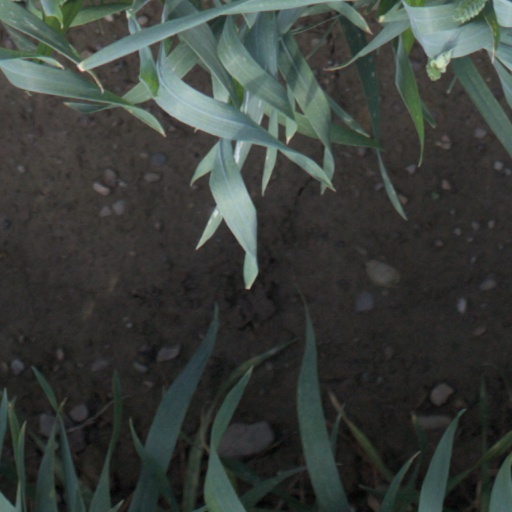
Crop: wheat